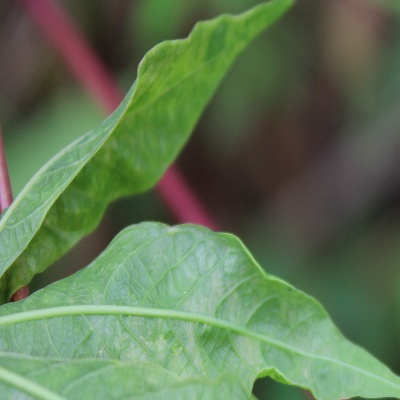
Crop: Cassava
Condition: mosaic